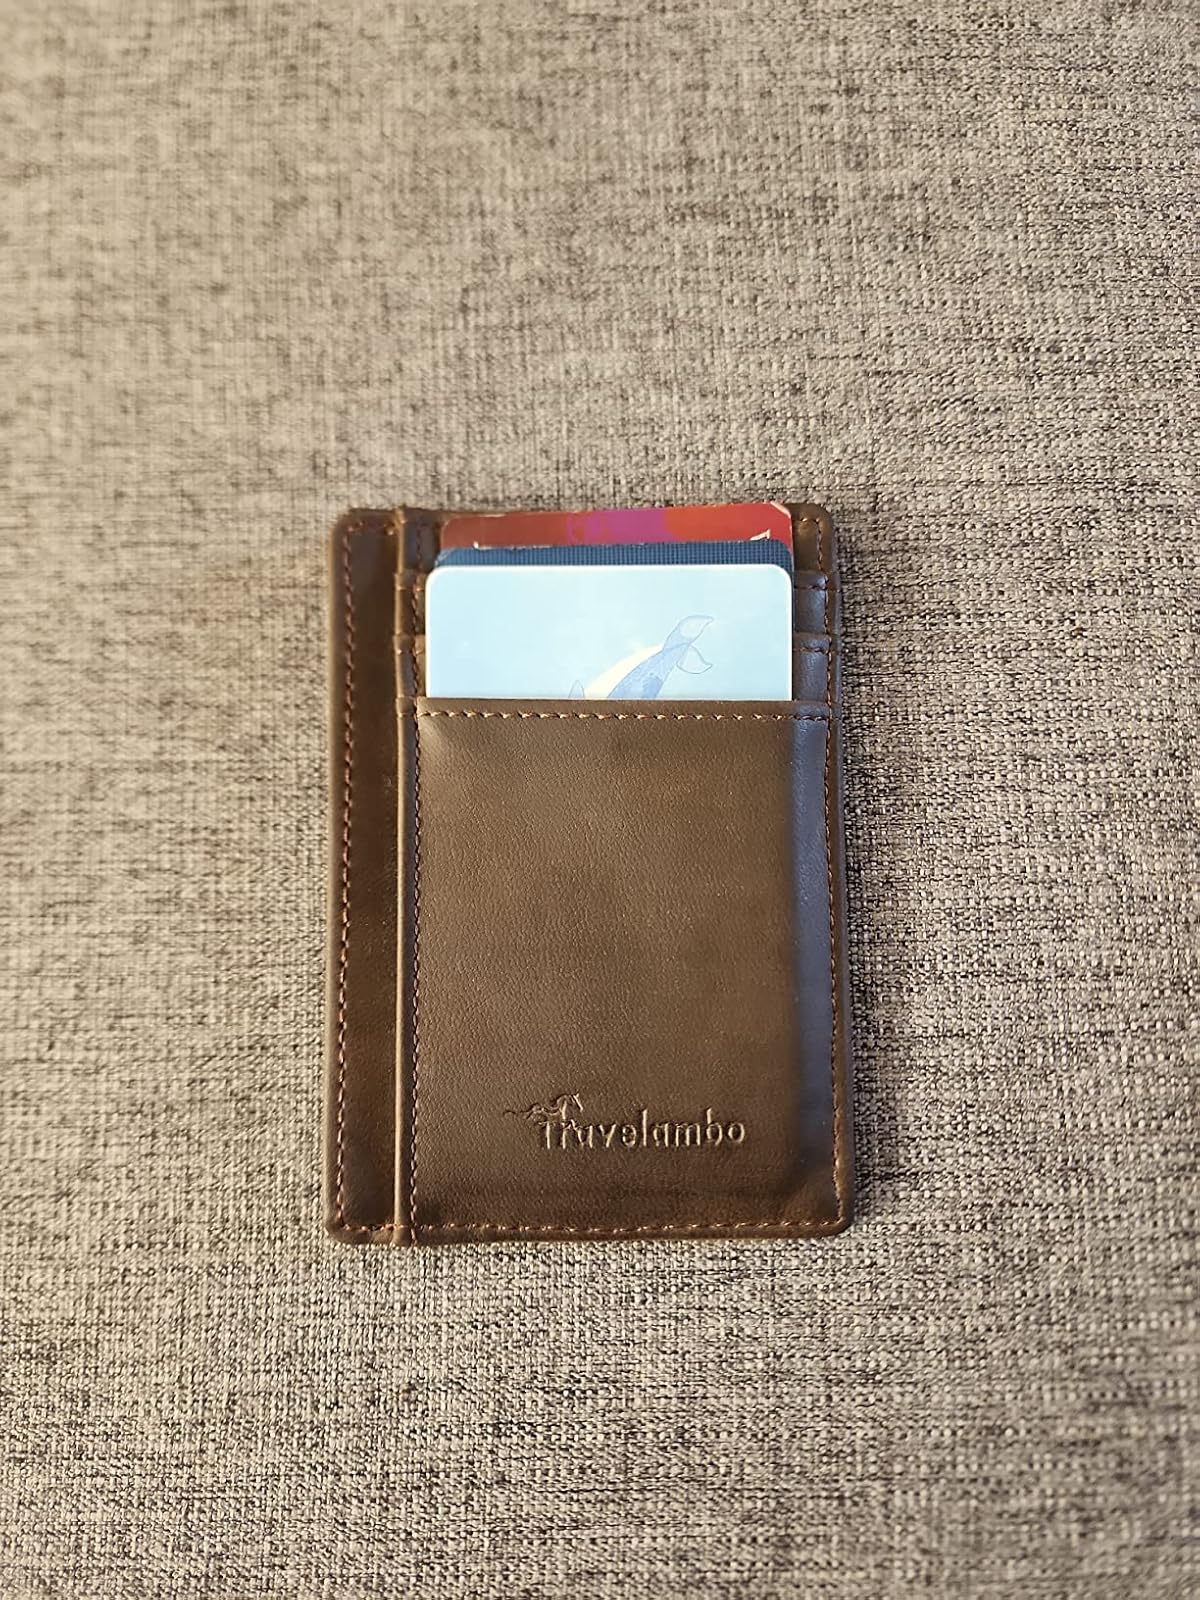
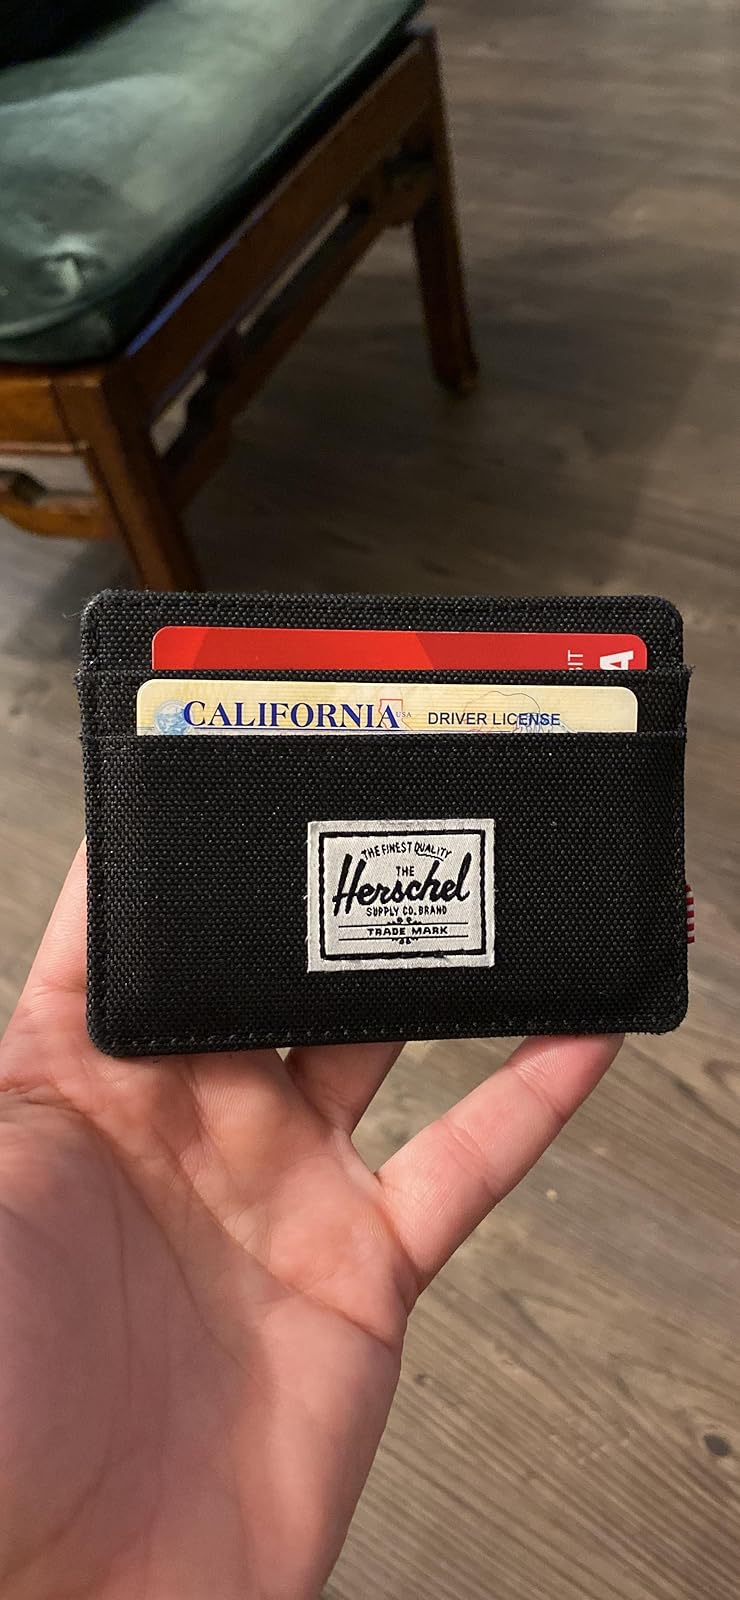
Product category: accessories_wallet
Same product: no